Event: Ecuador Earthquake
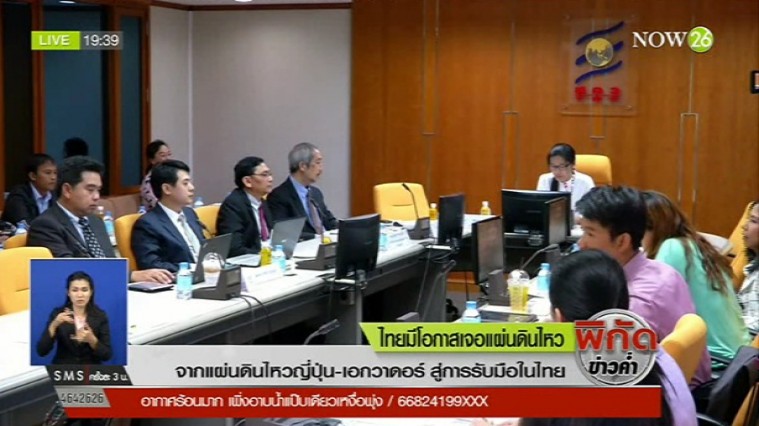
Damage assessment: no_damage